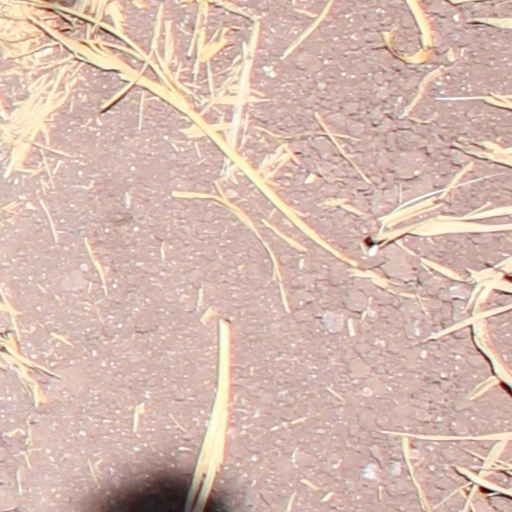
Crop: wheat